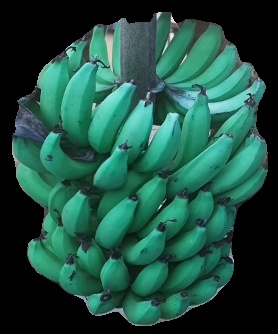
Variety: pachbale
Grade: grade3